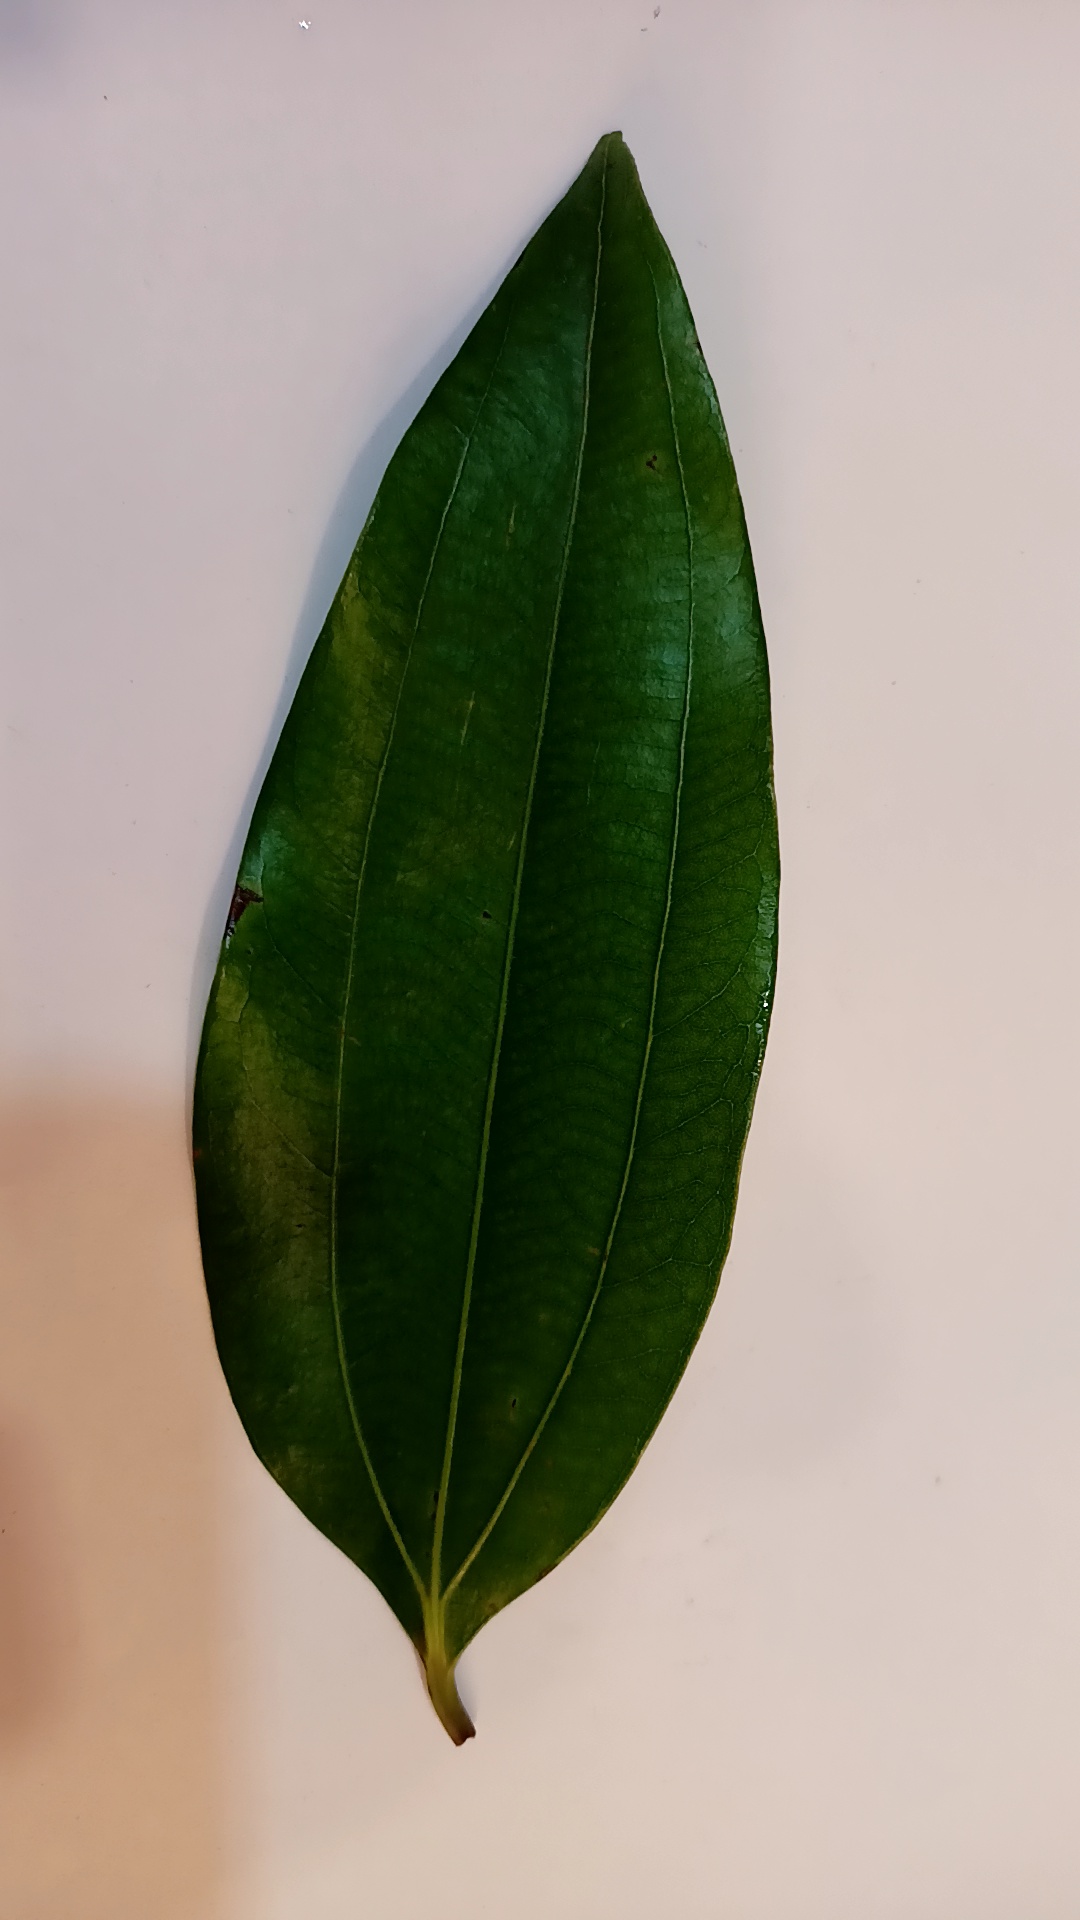
Label: Healthy